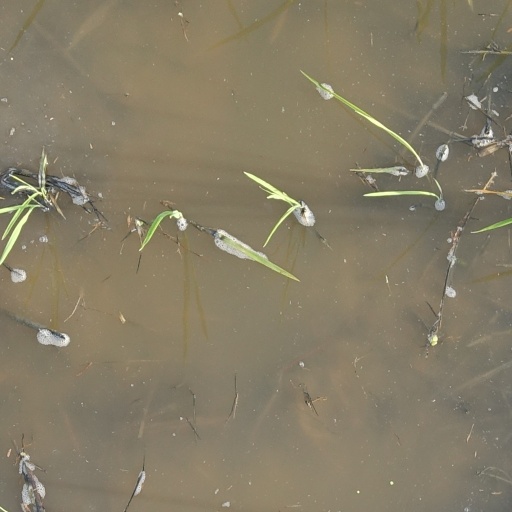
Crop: rice